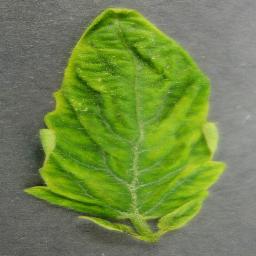
Label: Tomato___Tomato_Yellow_Leaf_Curl_Virus